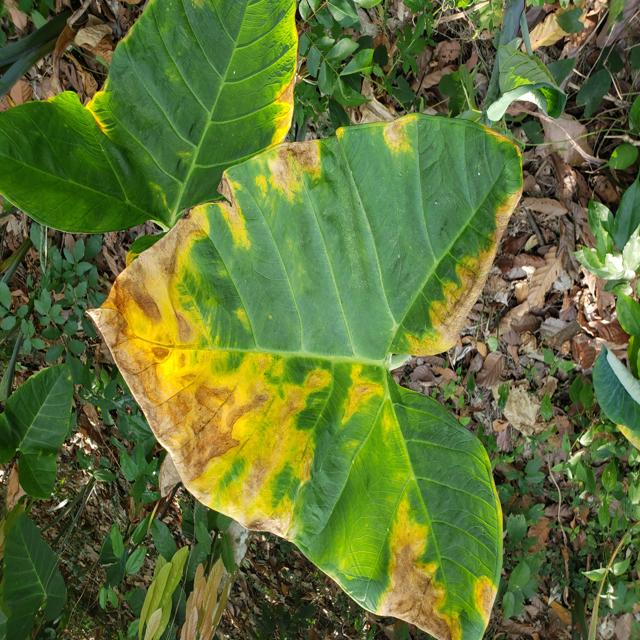
Label: Mid_Blight